Zulia

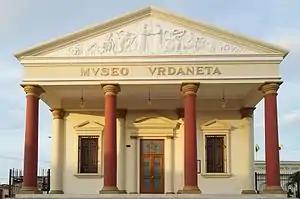
Urdaneta Museum

The majority of the population is Christian, a legacy of Spanish colonization). The largest church is the Catholic Church, with special devotion to the Virgin Mary under her title Our Lady of Chiquinquirá, whose annual feast is a major element of Zulian culture. The state's constitution guarantees freedom of worship, and multiple Protestant and other religious communities are present.